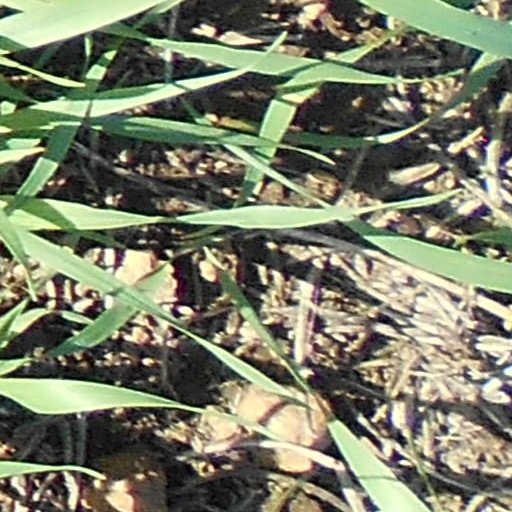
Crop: wheat